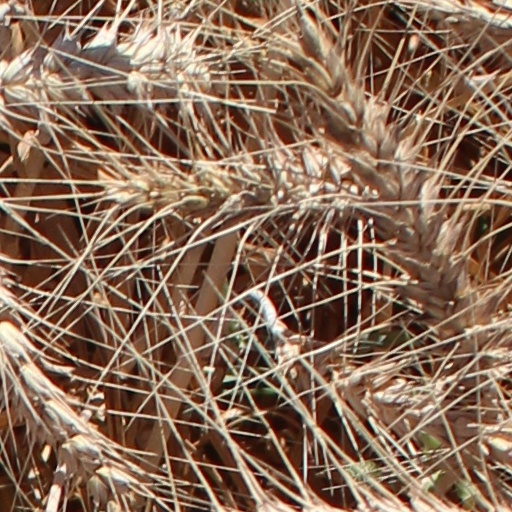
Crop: wheat